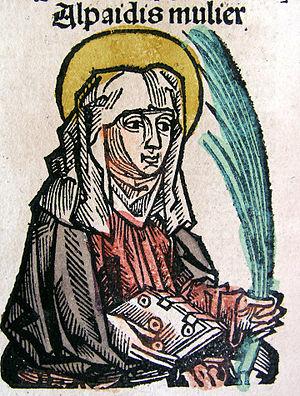
Alpais, née vraisemblablement à Cudot vers 1150-1155 et morte le 3 novembre 1211, est une sainte de l'Église catholique, fêtée le 3 novembre.